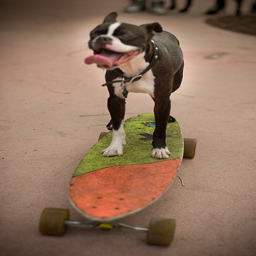
A dog stands on a colorful skateboard with its tongue out.
Dog enjoying taking ride on skateboard on pathway.
The dog is enjoying riding on the skateboard.
a happy little dog standing on a colorful skateboard
A dog with his tongue out riding on a skateboard.